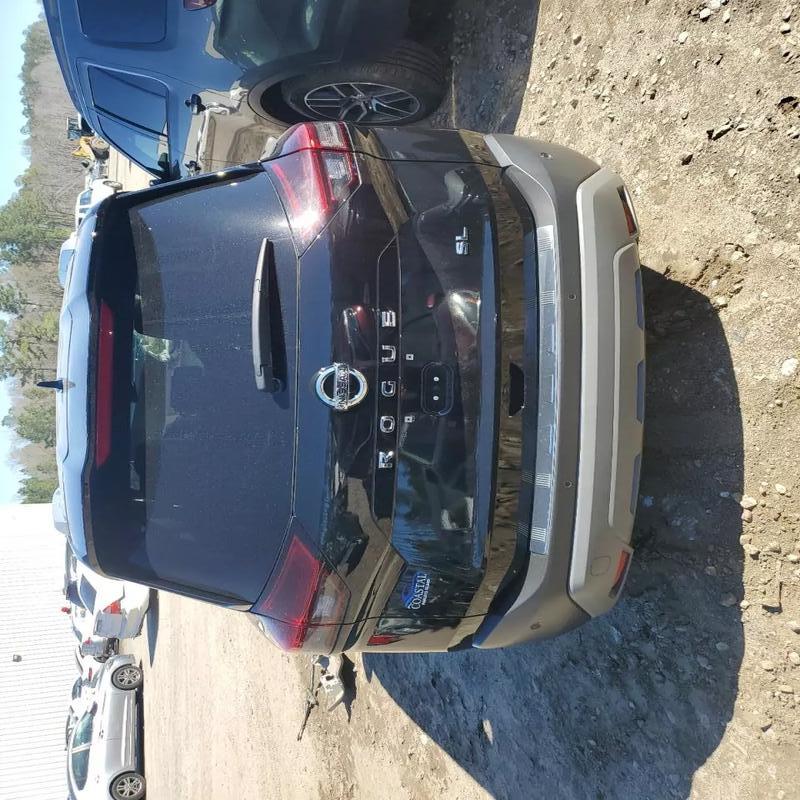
Aucun dommage détecté.
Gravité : aucun